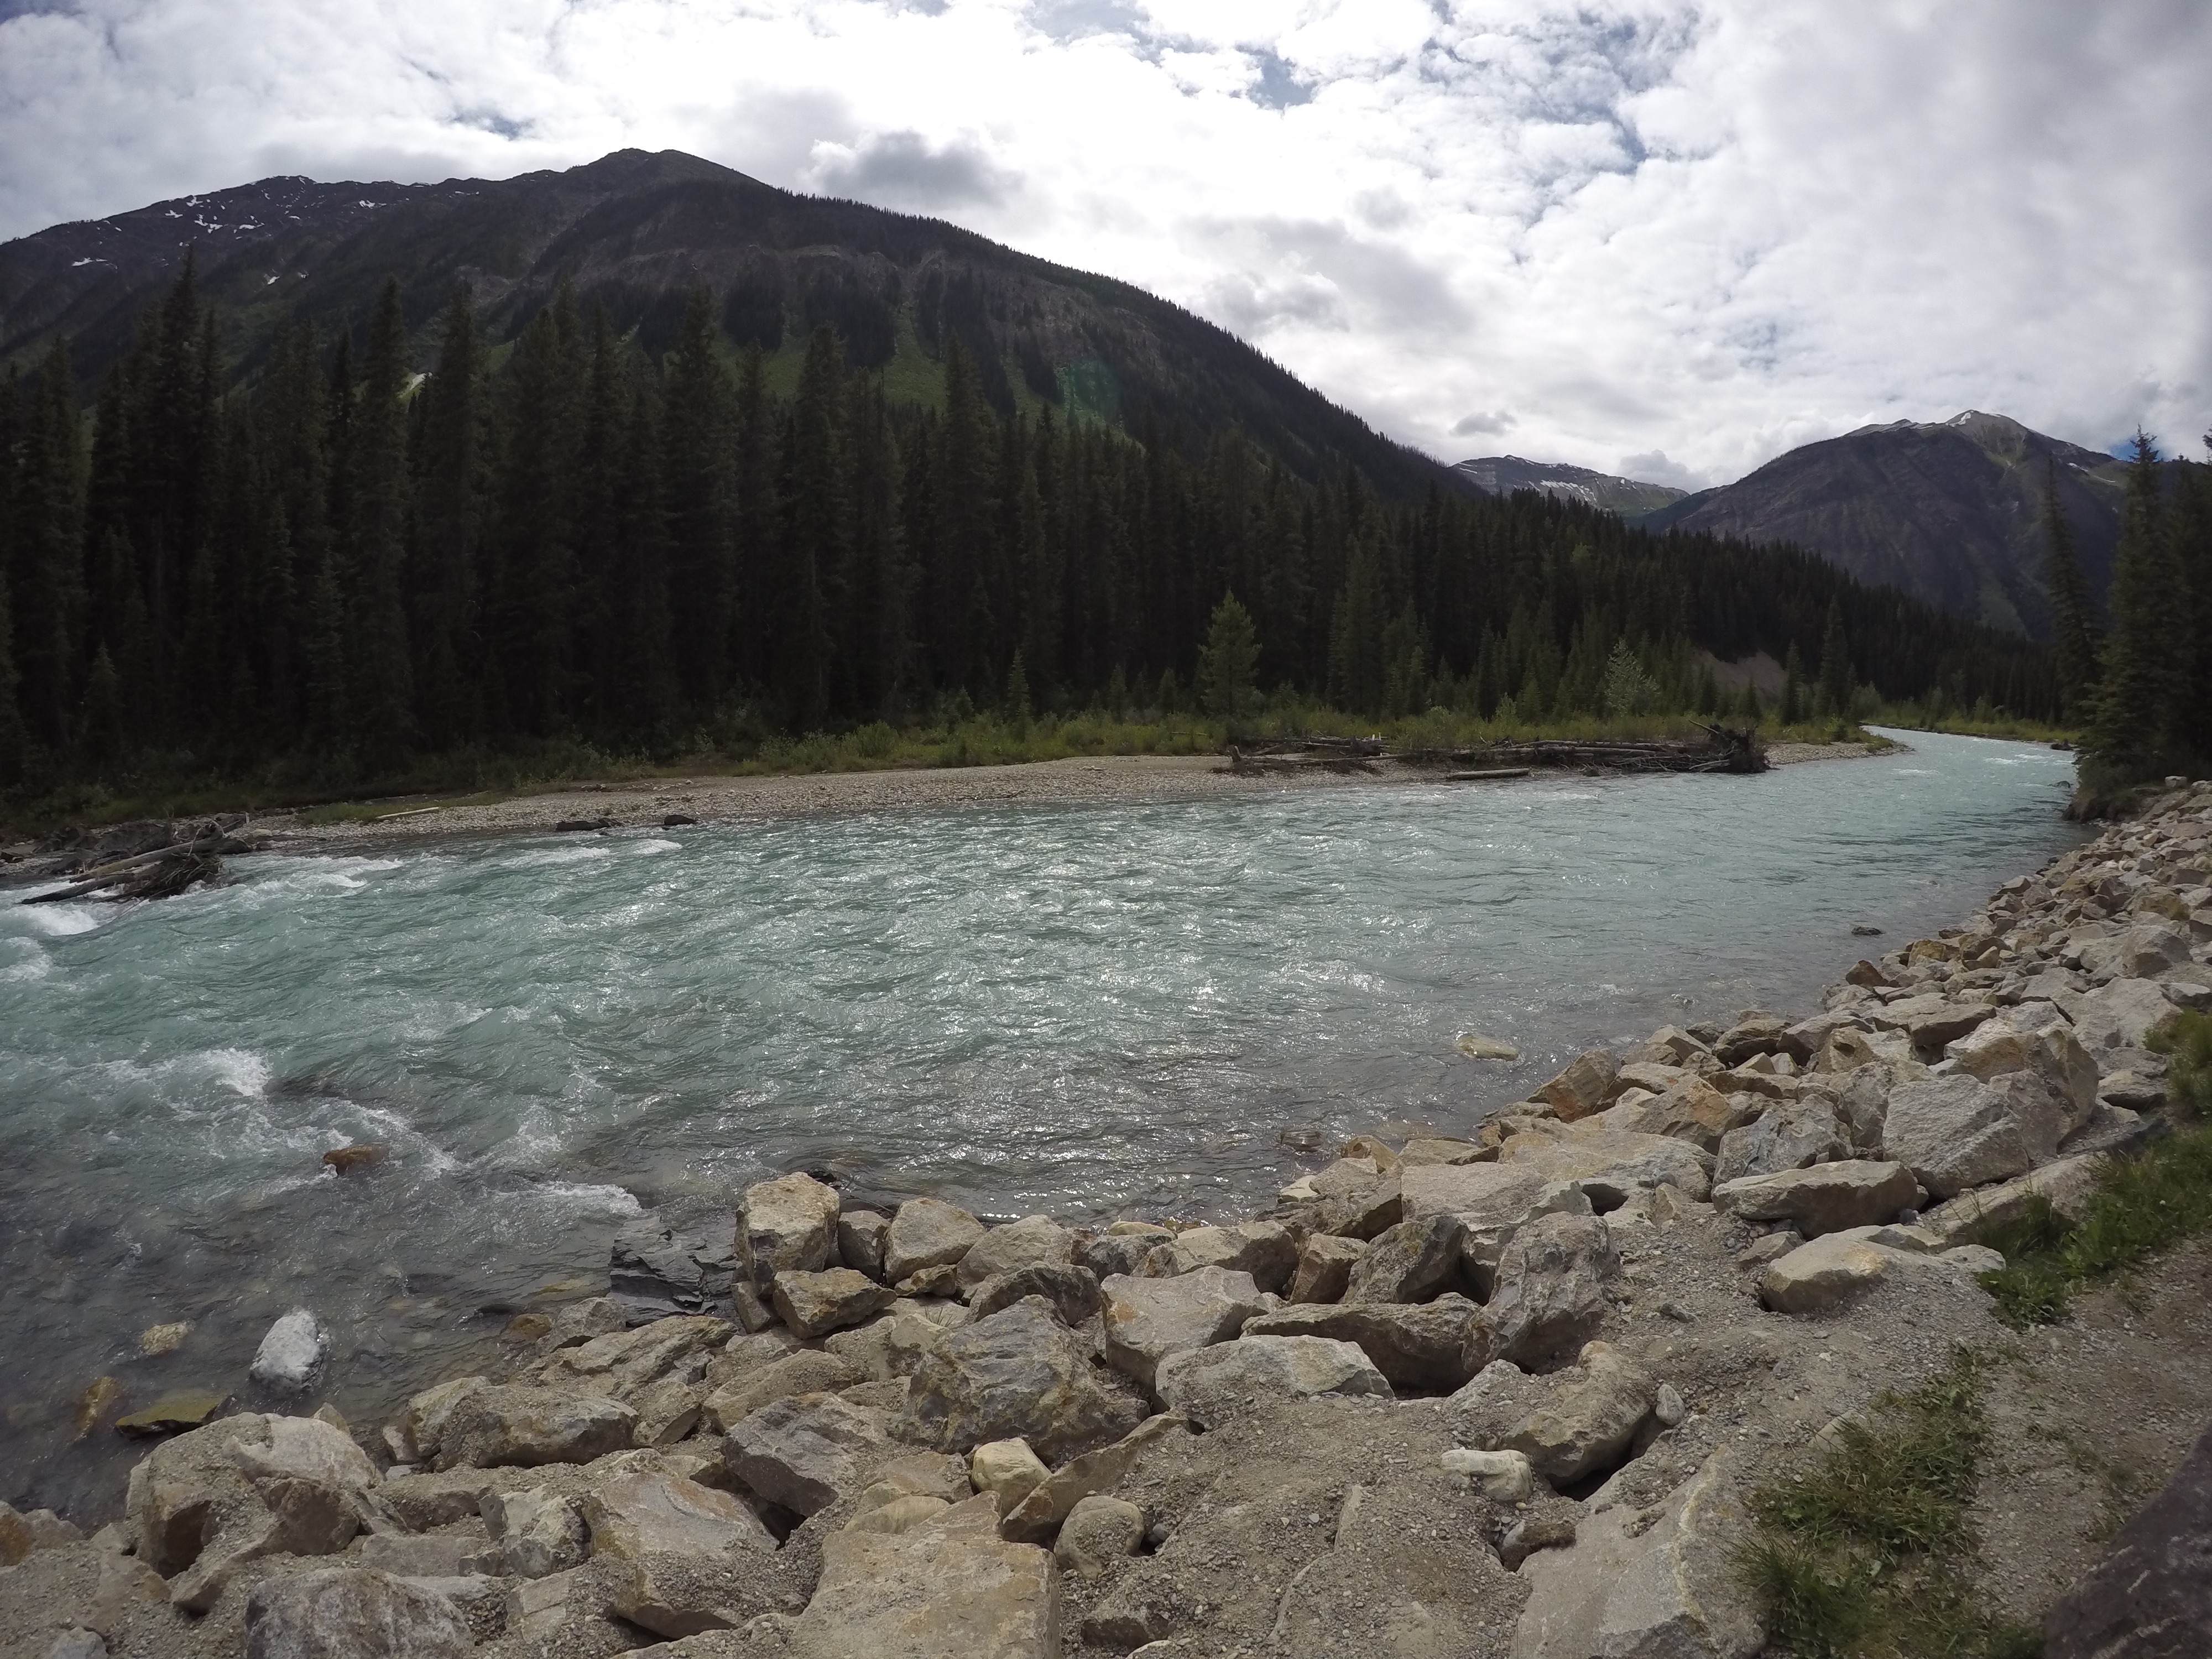
landscape, wilderness, mountain, lake, river, valley, mountain range, rapid, reservoir, body of water, loch, moraine, landform, geographical feature, mountainous landforms